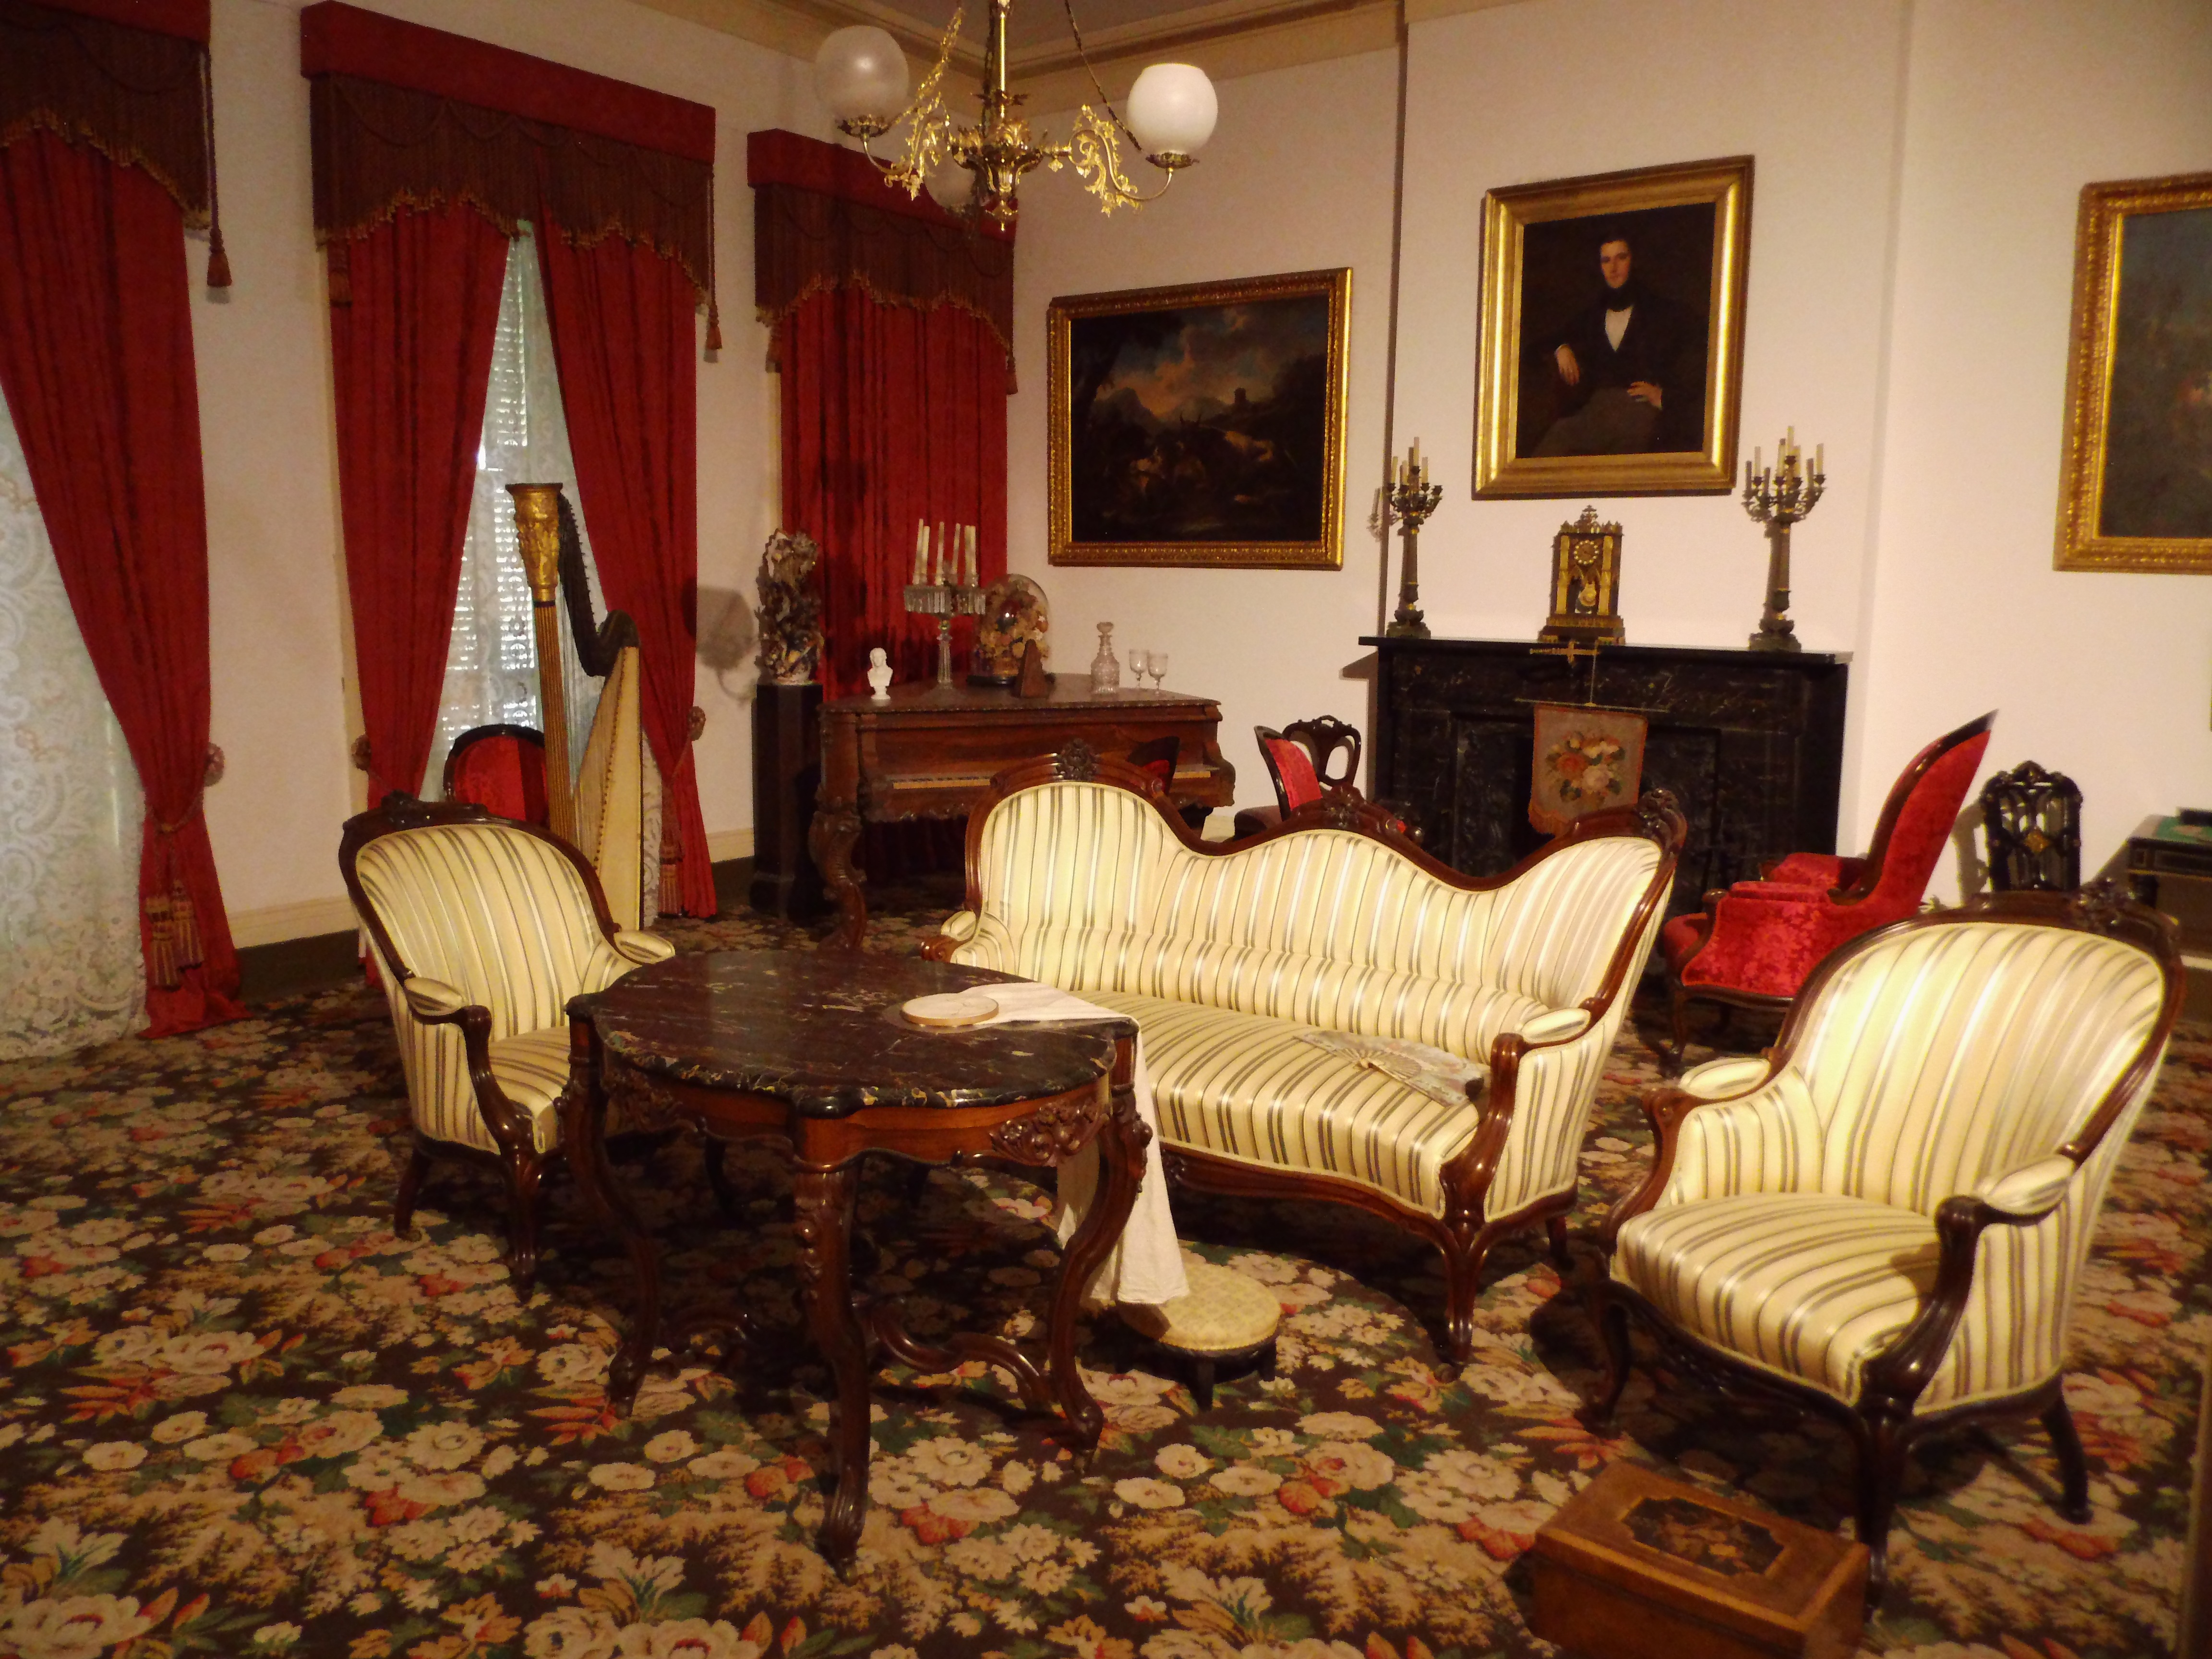
antique, villa, mansion, interior, old, home, museum, cottage, property, living room, historic, room, interior design, history, estate, 1850, traditional, suite, historisch, wohnzimmer